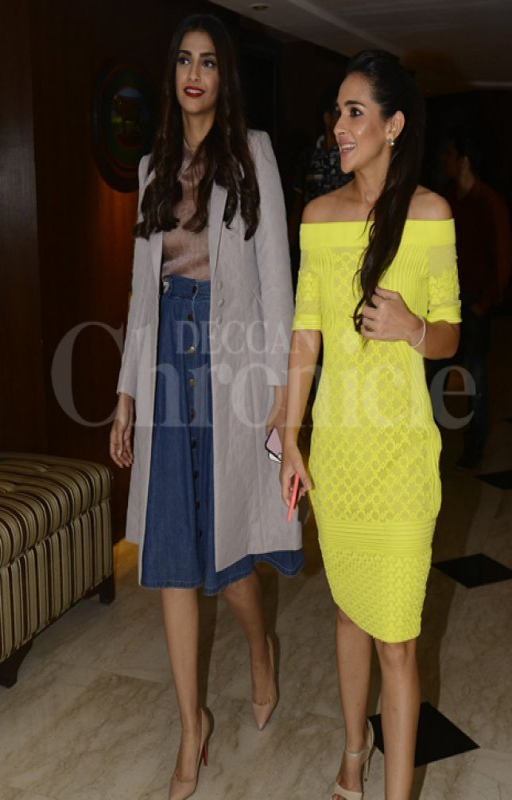
while person looked elegant in a blue denim skirt with a grey long coat , person picked up a yellow coloured knee length dress .